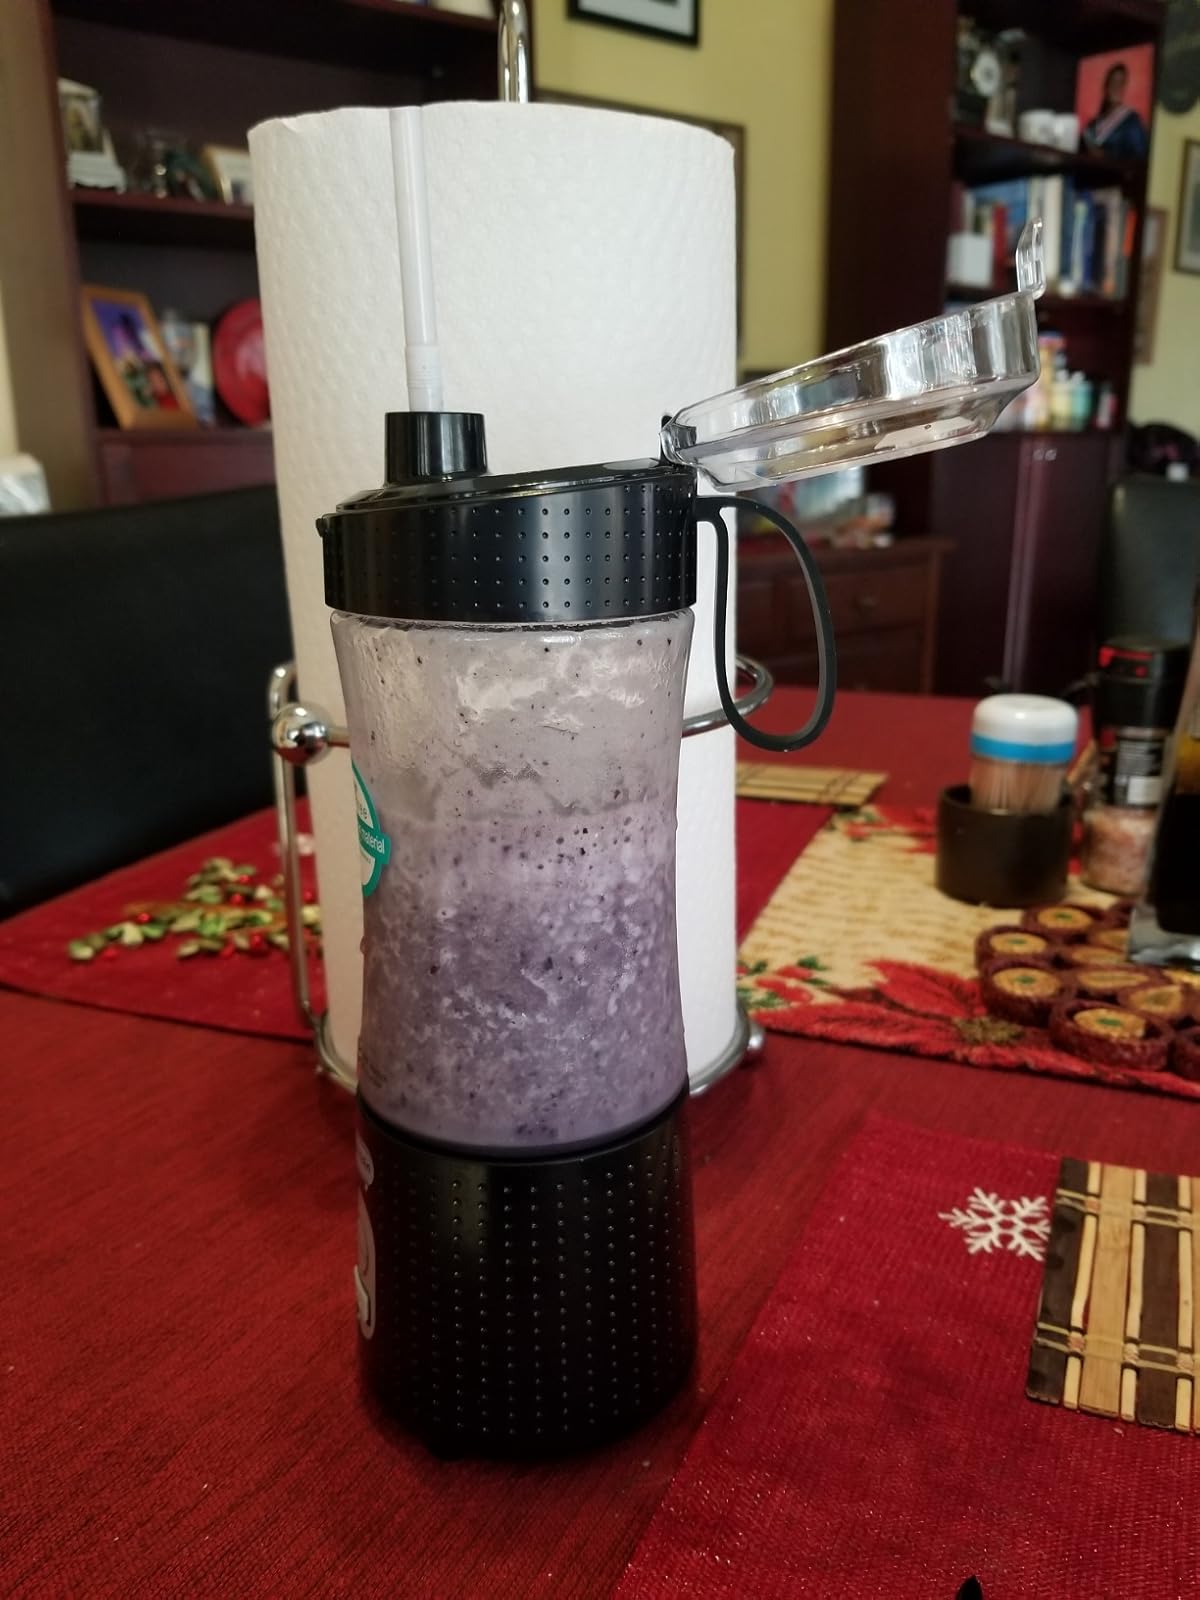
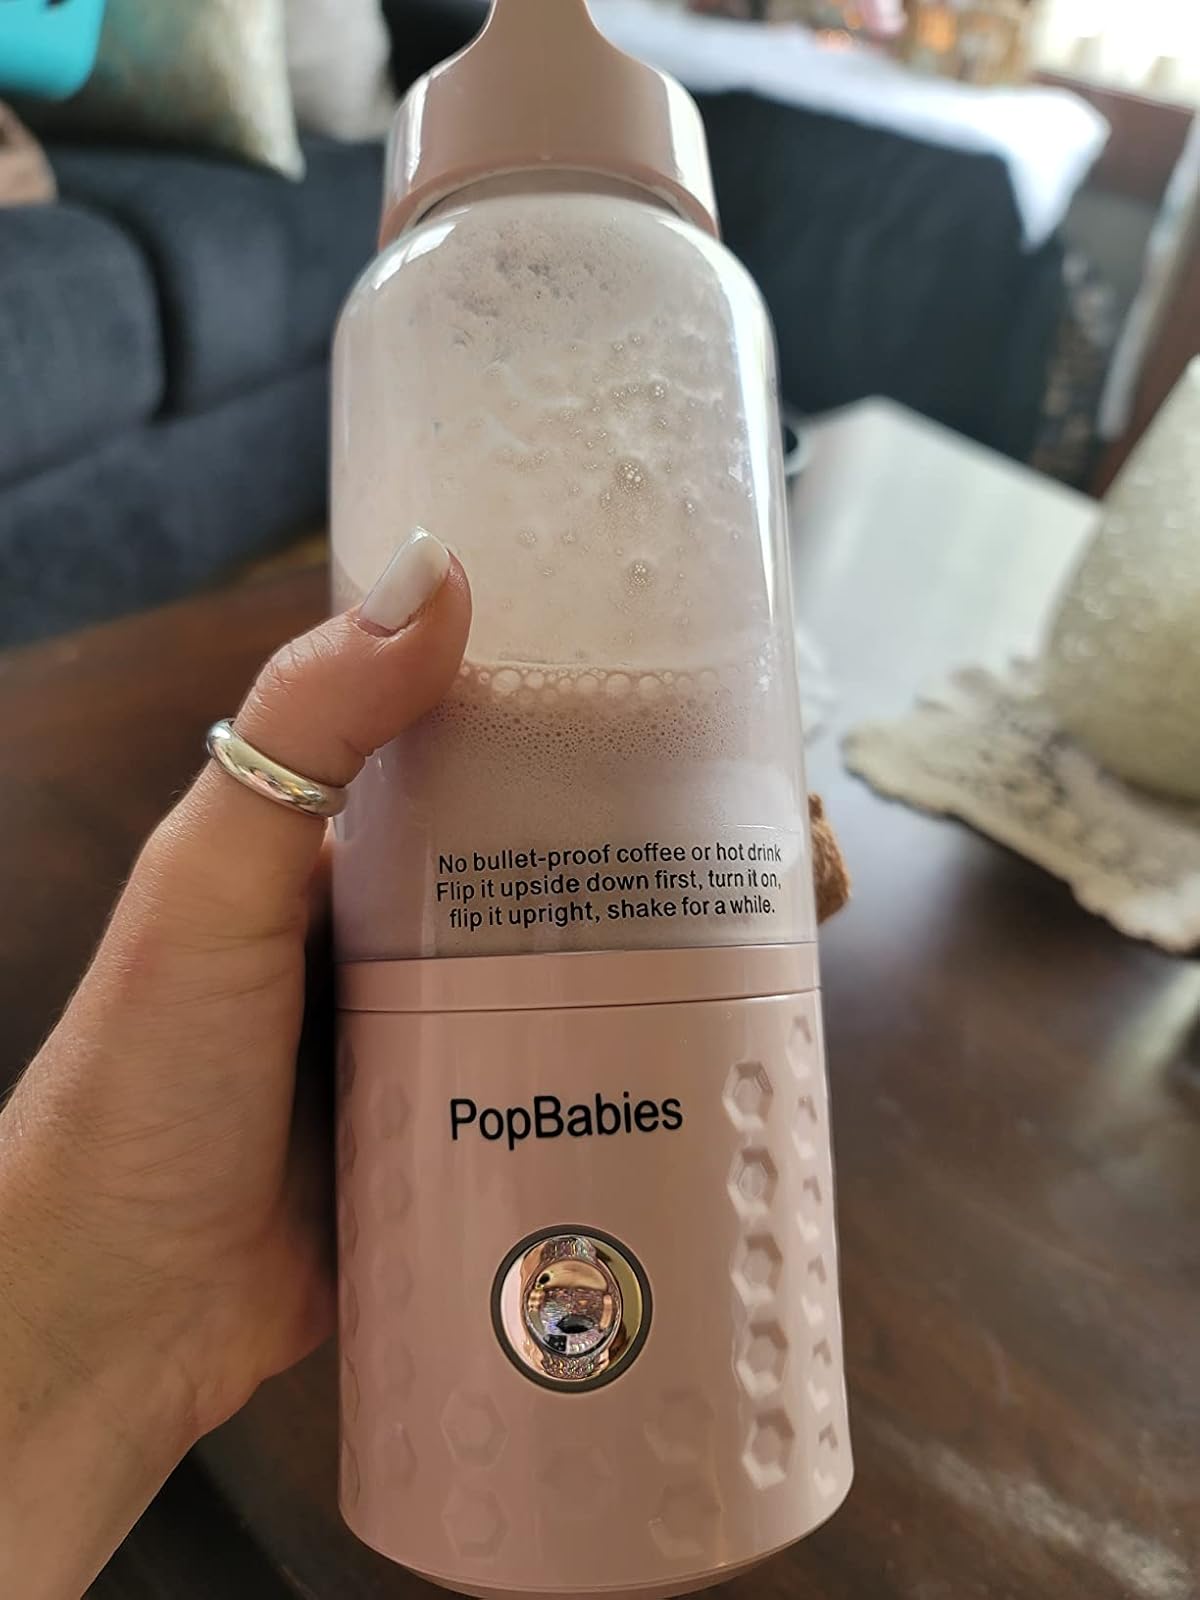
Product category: items_blender
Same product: no